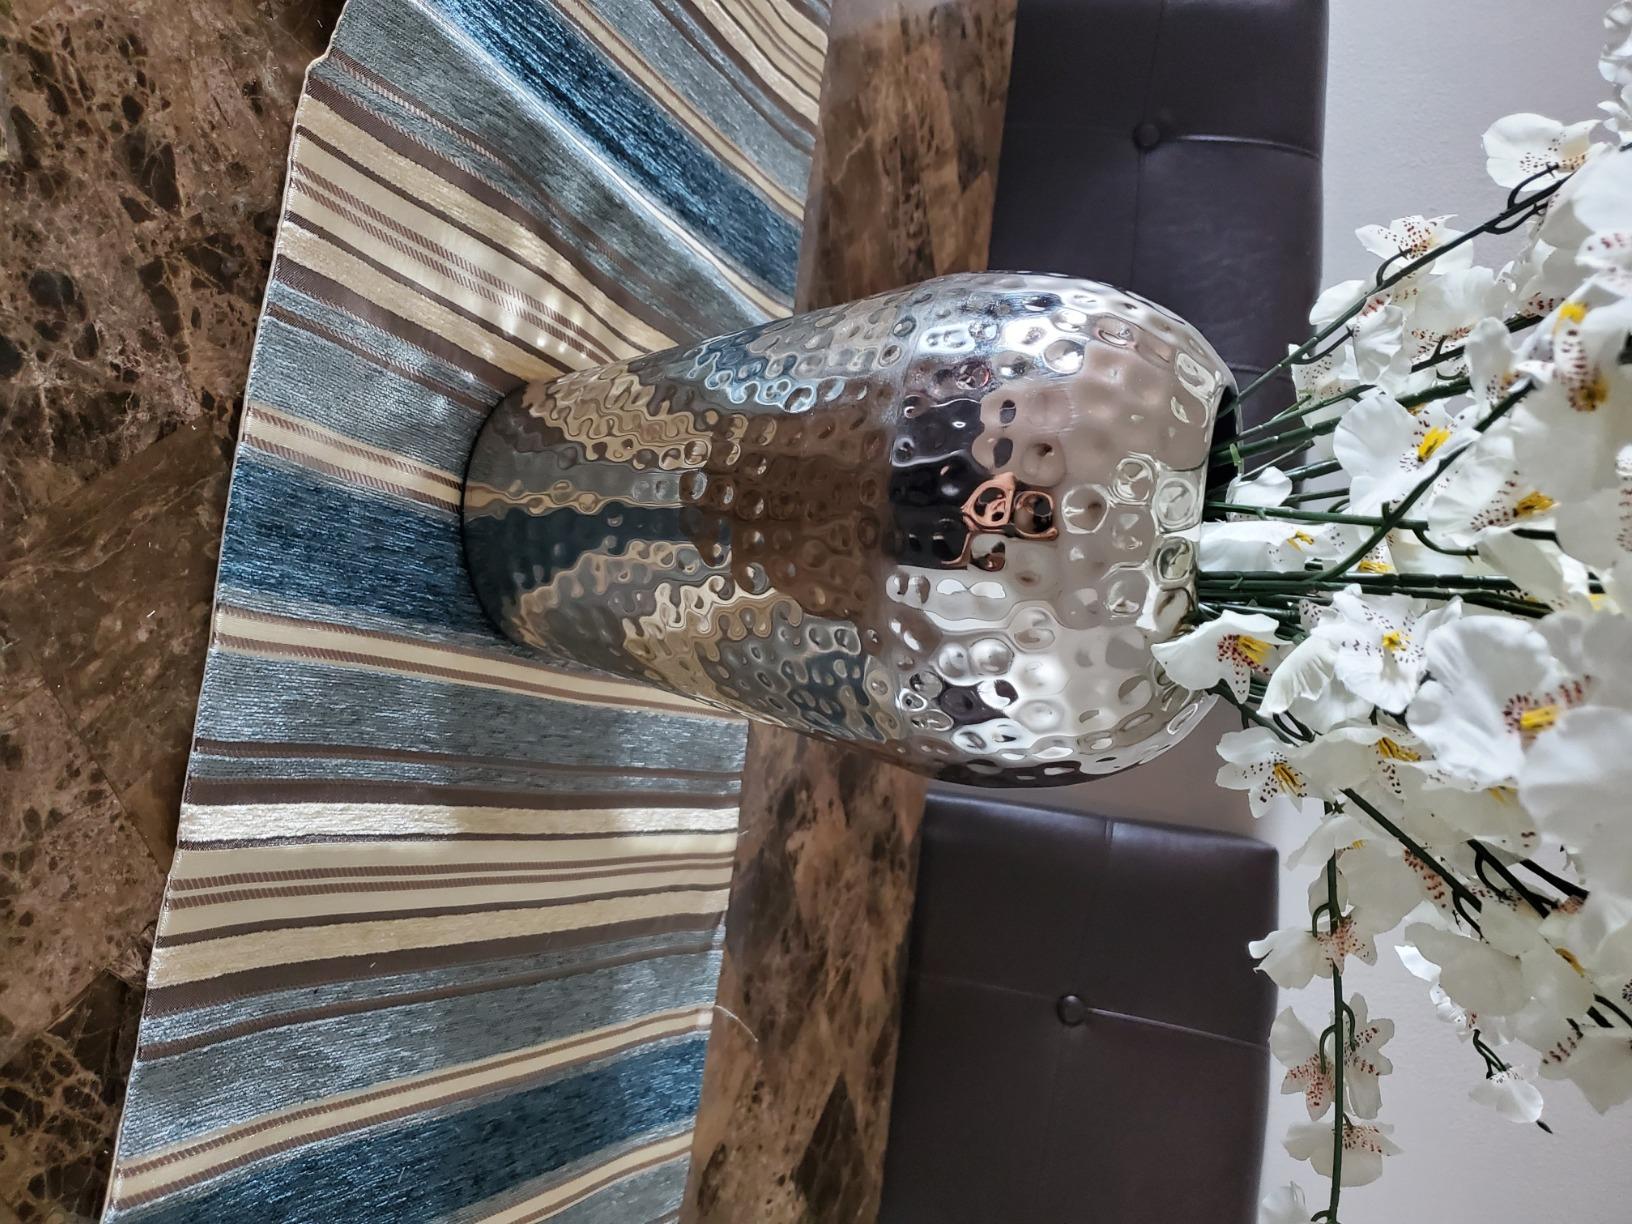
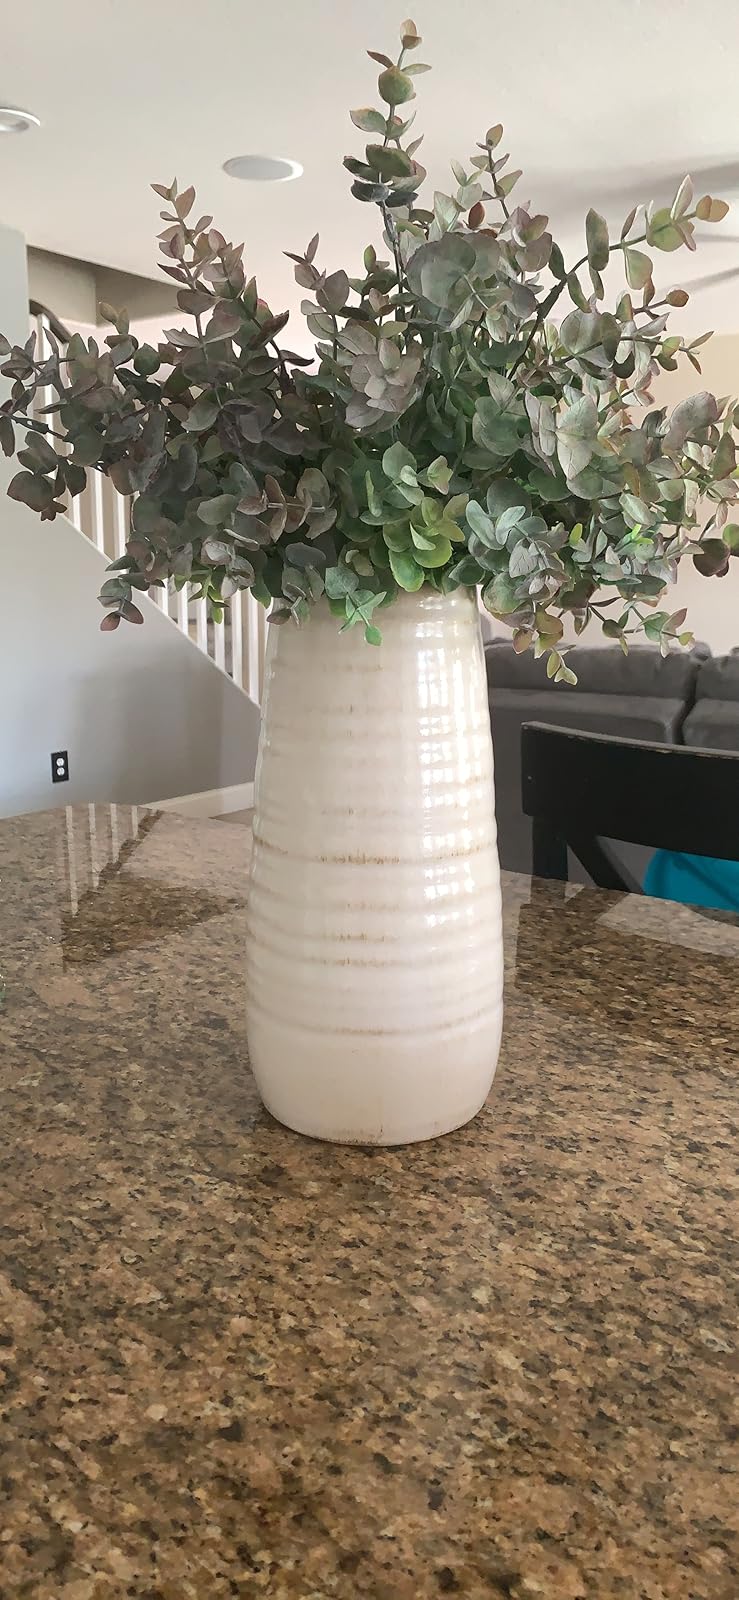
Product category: vase
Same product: no